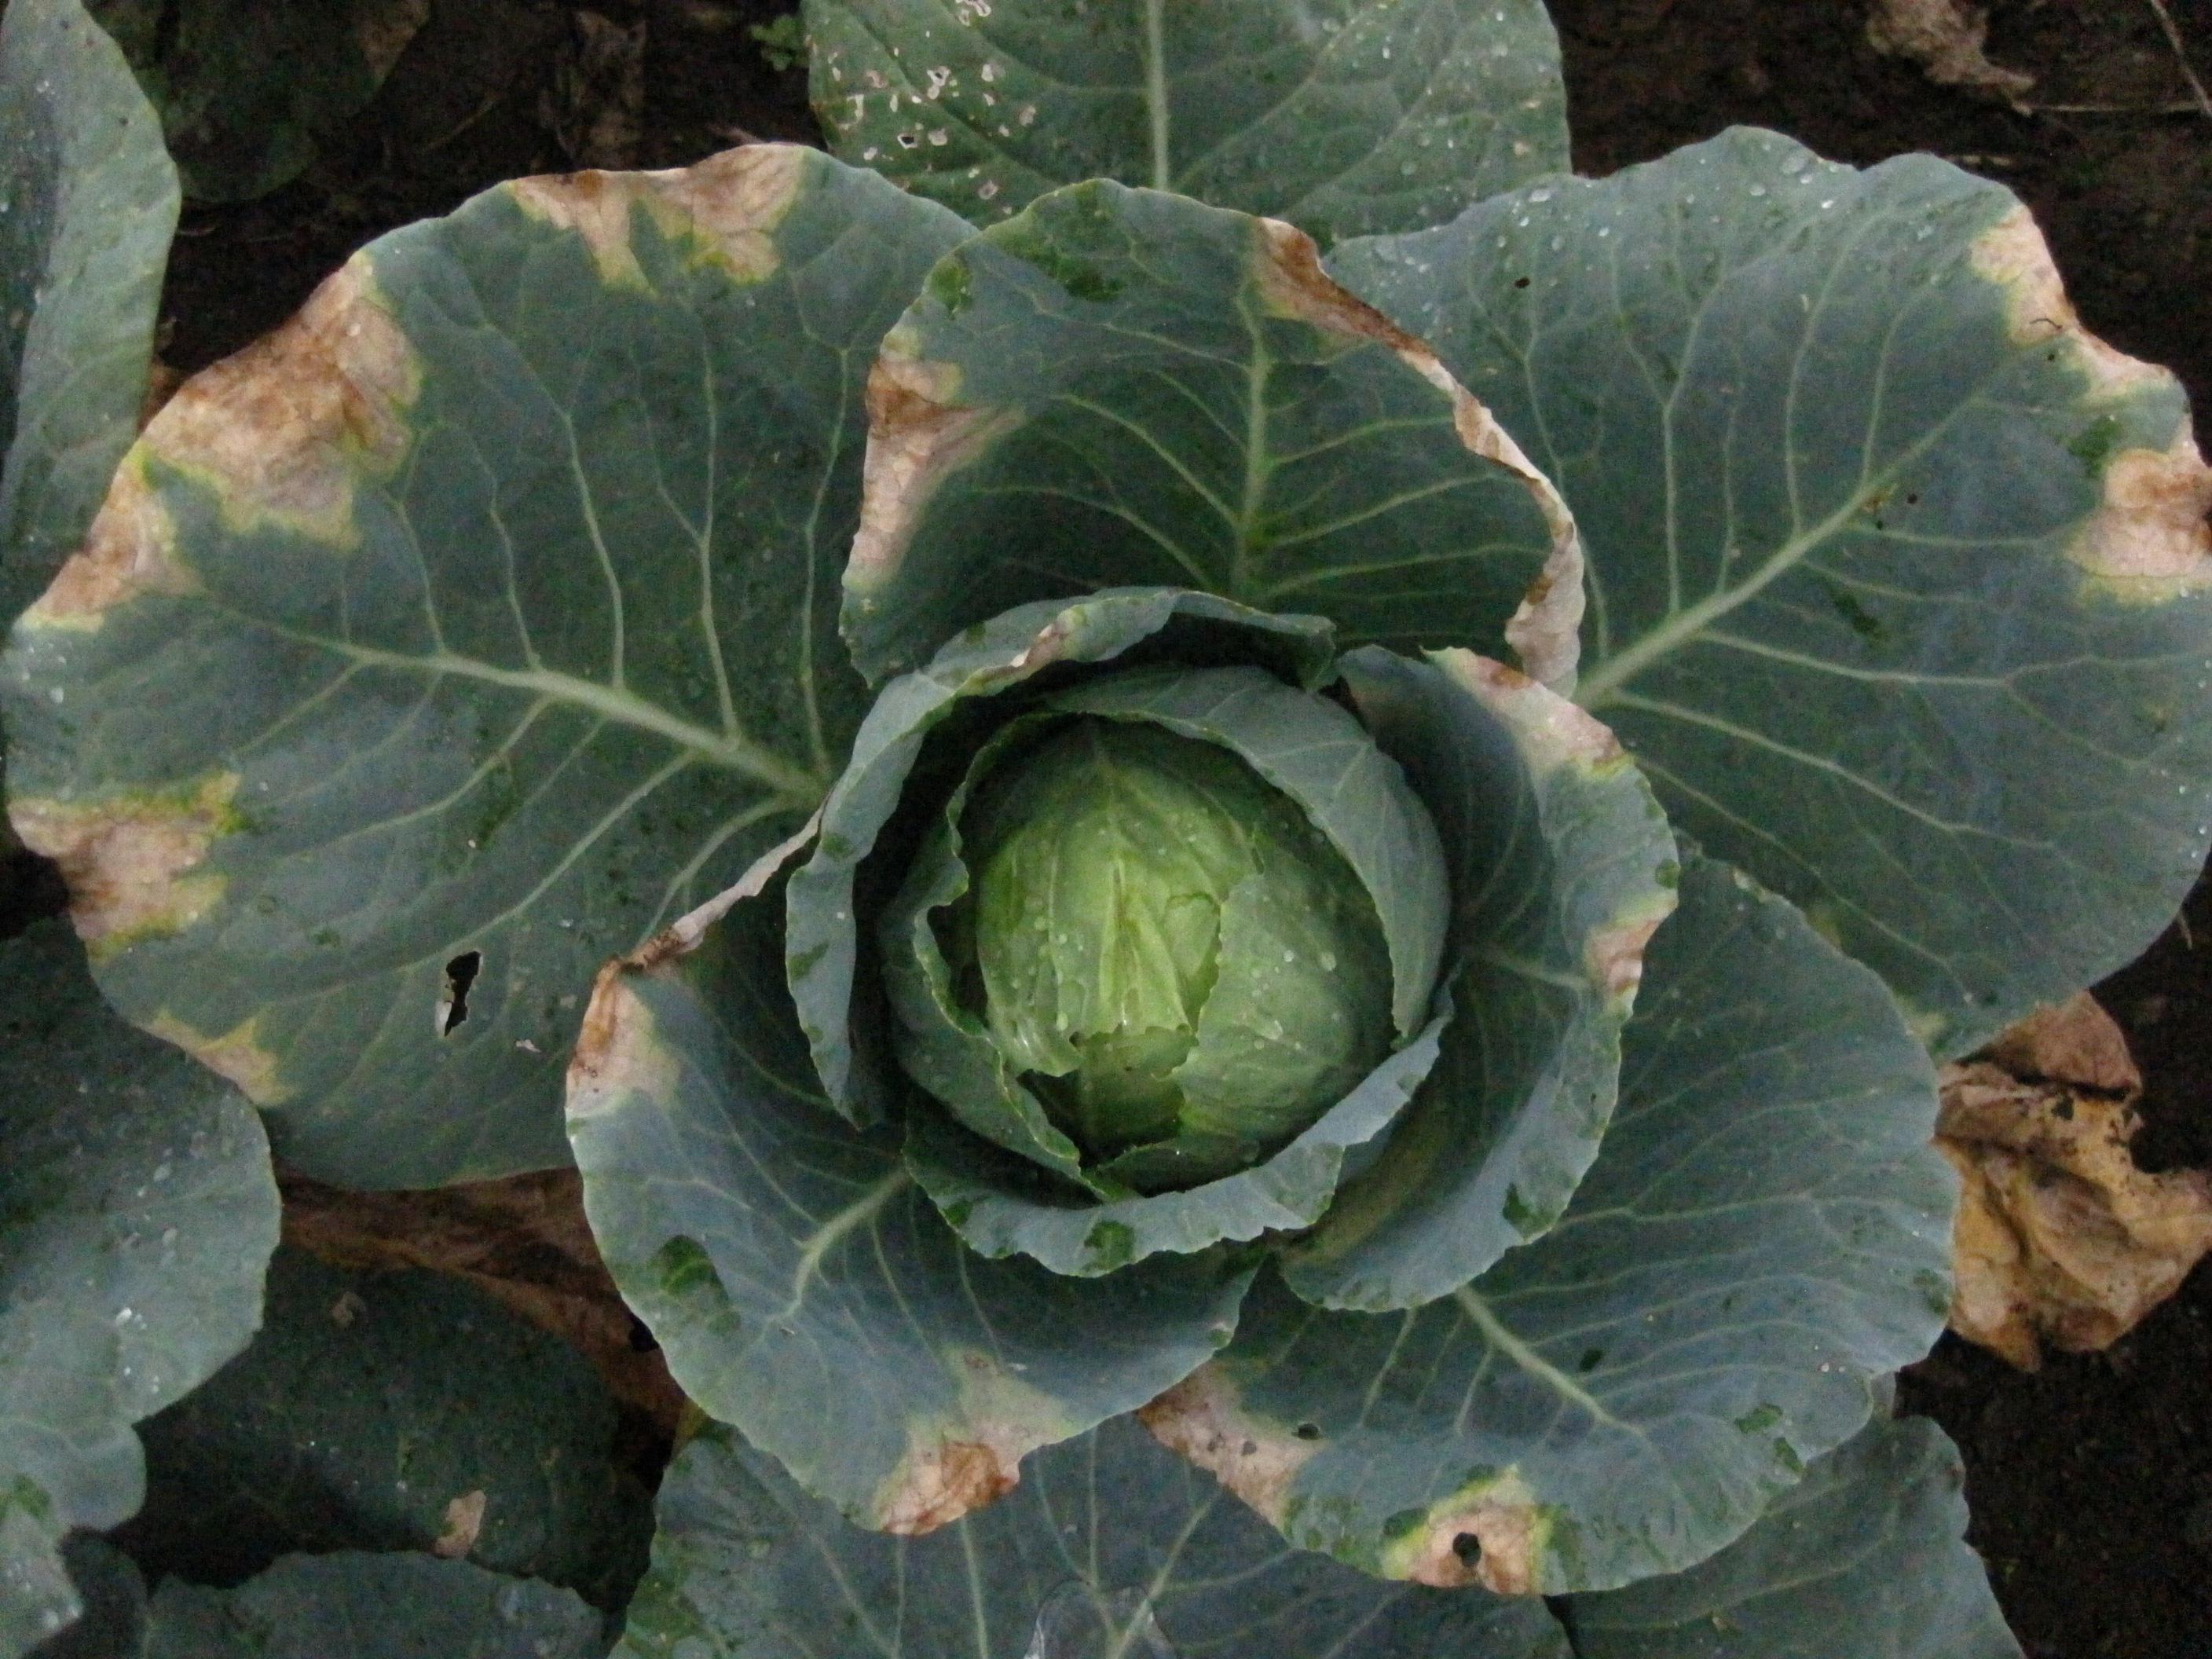
Plant: Cabbage
Disease: cabbage black rot